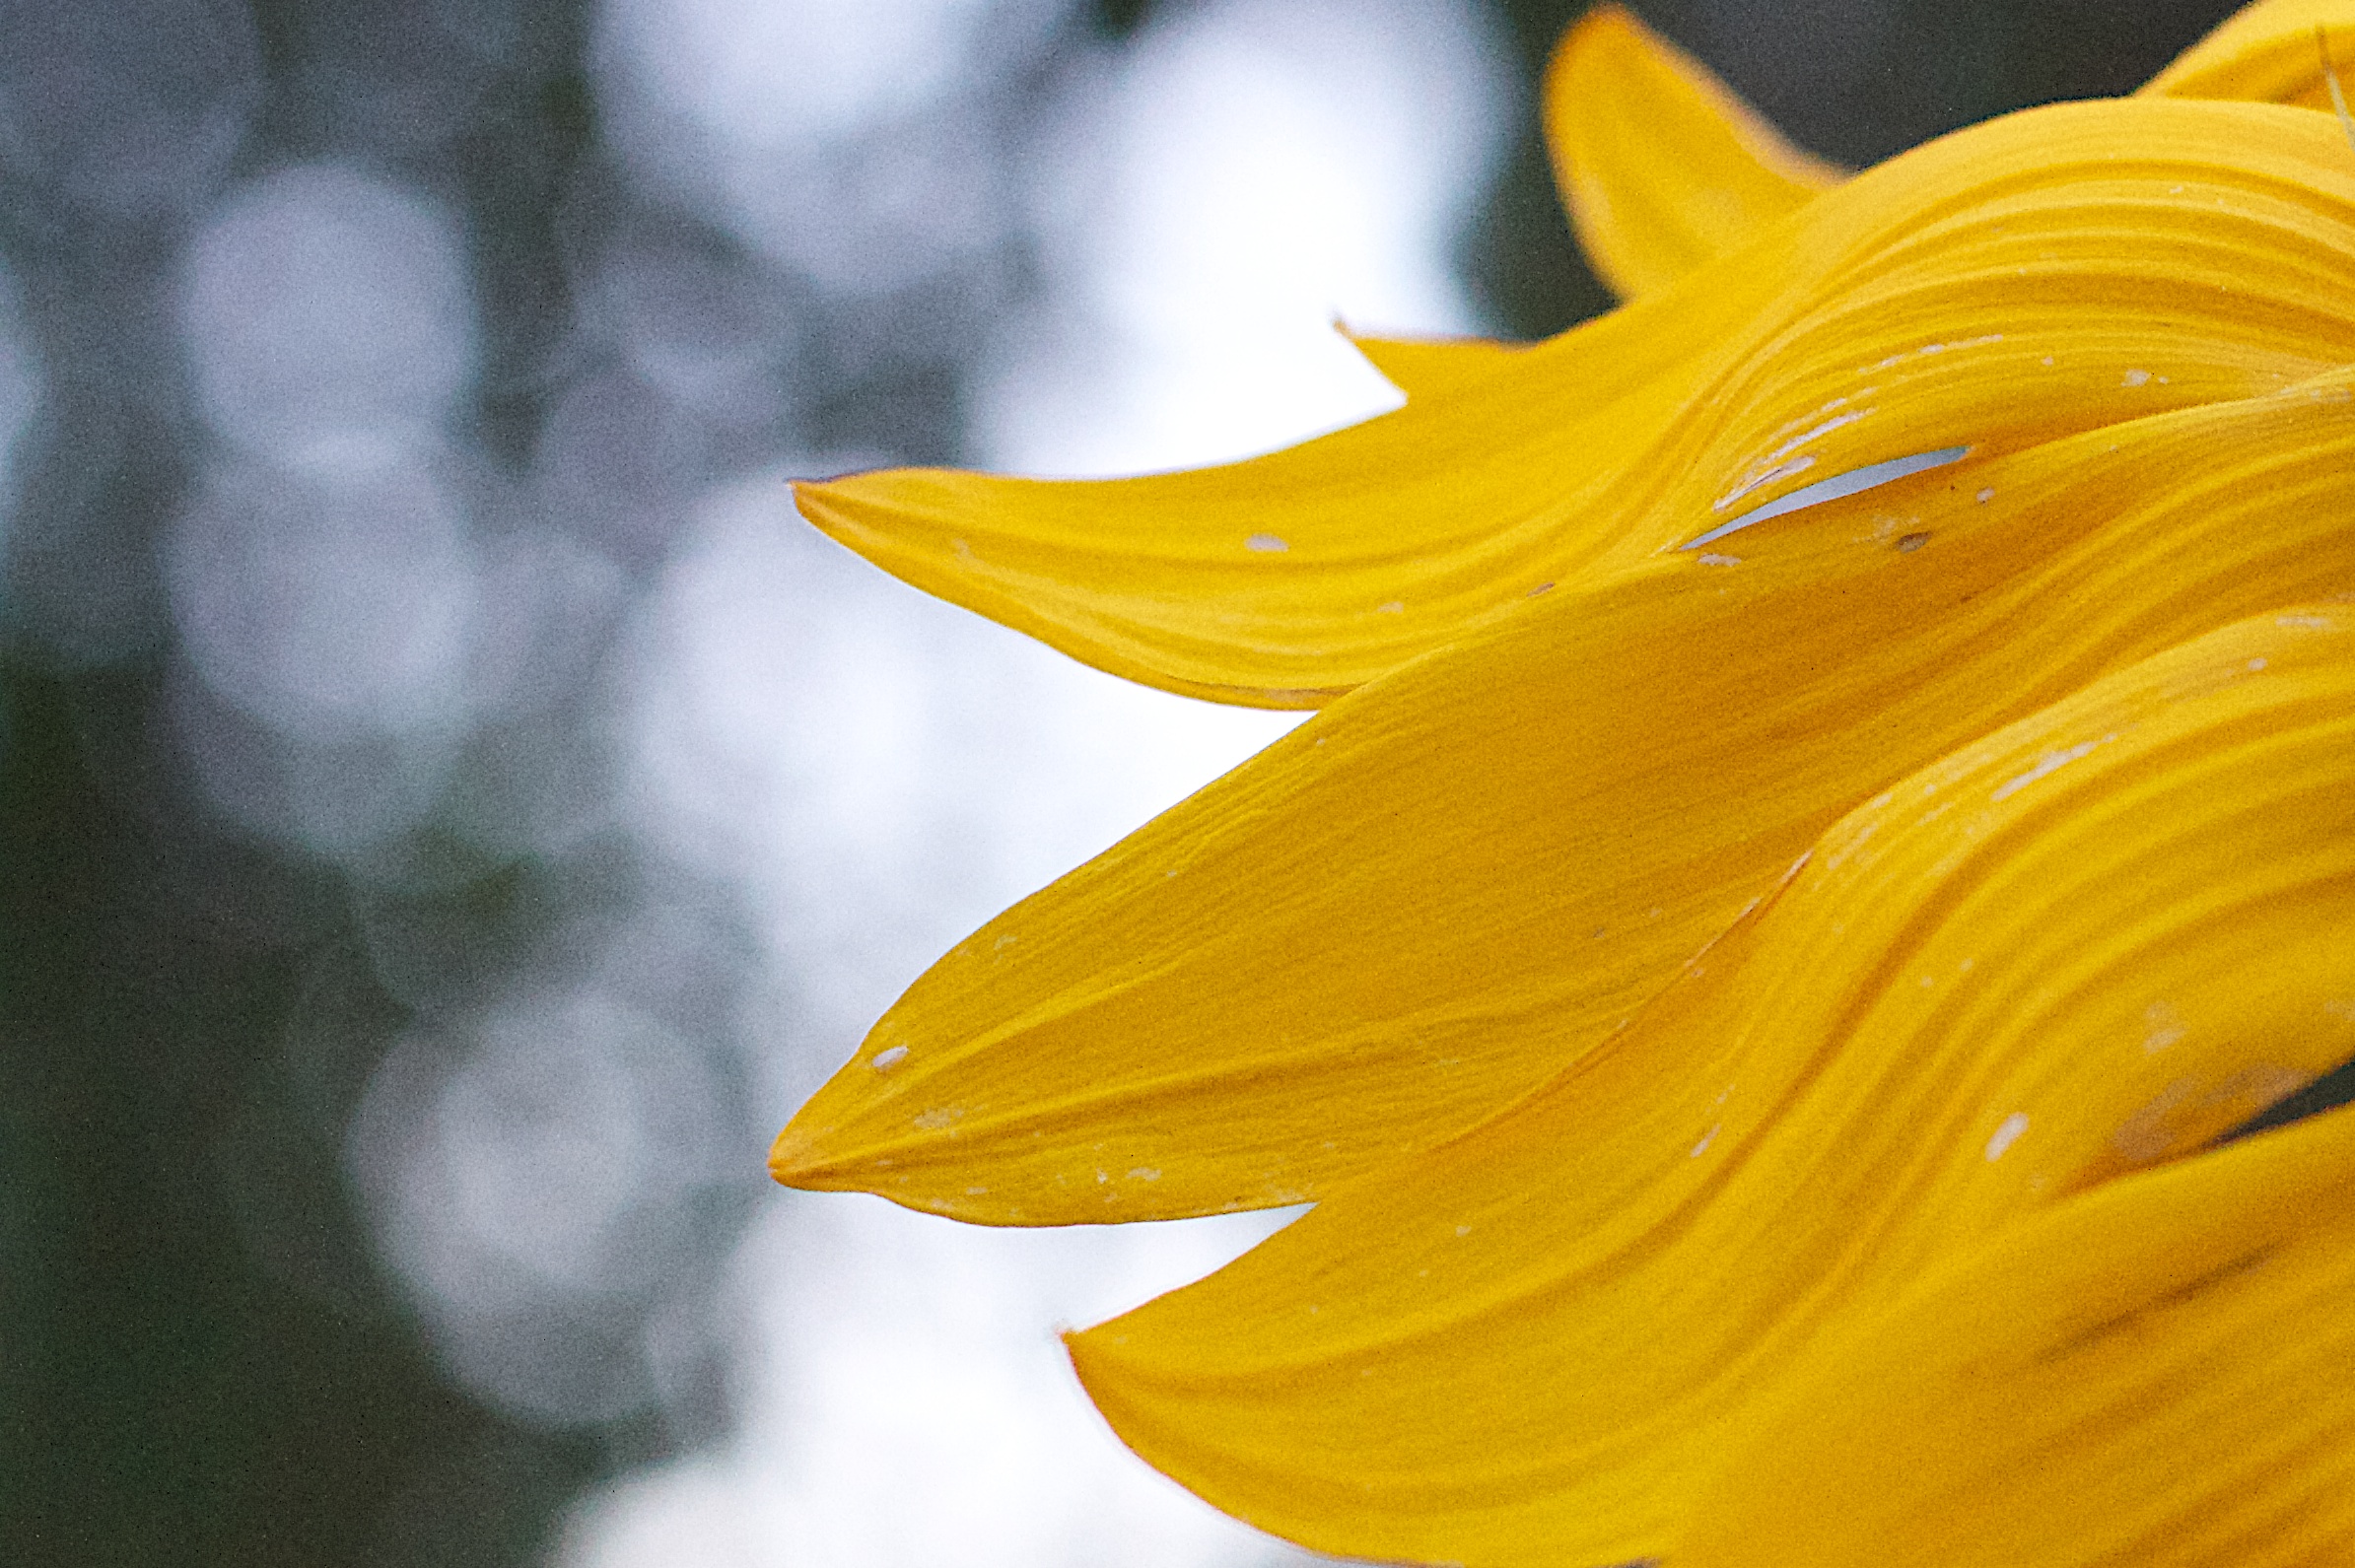
bokeh, plant, photography, sunlight, leaf, flower, petal, yellow, flora, sunflower, close up, lily, seedforward, macro photography, flowering plant, daisy family, plant stem, land plant